Roza Papo

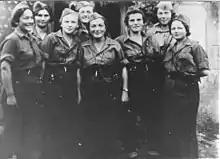
Papo with comrades in Guča, 1944

Following the invasion of Yugoslavia by Nazi Germany in 1941, Papo made contact with the Yugoslav Partisans in Ozren and started aiding them. Jews throughout Europe joined resistance movements in an attempt to survive, but Papo's decision was also motivated by patriotism. Papo officially joined the Partisans in December 1941. The following year, she also became a member of the Communist Party of Yugoslavia. During the war, she contracted typhus, and during a battle in Ozren in 1942, she was slightly wounded in the face by an airplane bomb.